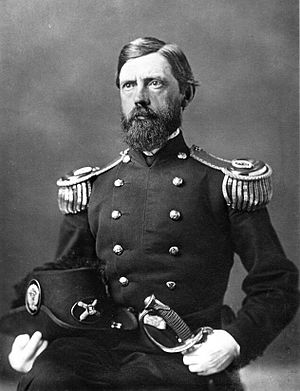
John F. Reynolds
John Fulton Reynolds var en karriereofficer i den amerikanske hær og general i Unionshæren under den amerikanske borgerkrig. Han var en af hærens mest respekterede højtstående officerer.